Song of the Free

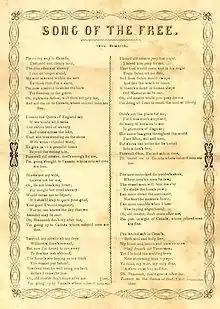
A monograph of lyrics for Song of the Free. From Library and Archives Canada.

The song alludes to, and explicitly states, the lack of freedom experienced by African Americans, and of their servitude to "masters" who controlled them. It highlights the dangers they were willing to face in order to escape enslavement, including death. Every stanza ends with a reference to Canada as the land ""where colored men are free"". Although there had been slavery in Canada, an 1803 ruling by Chief Justice William Osgoode had set free many slaves, and the practice was completely abolished in 1834 following the passing of the Slavery Abolition Act 1833 in the British Parliament, which at the time still governed Upper and Lower Canada. This led to the development of the Underground Railroad.